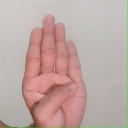
अक्षर: ब